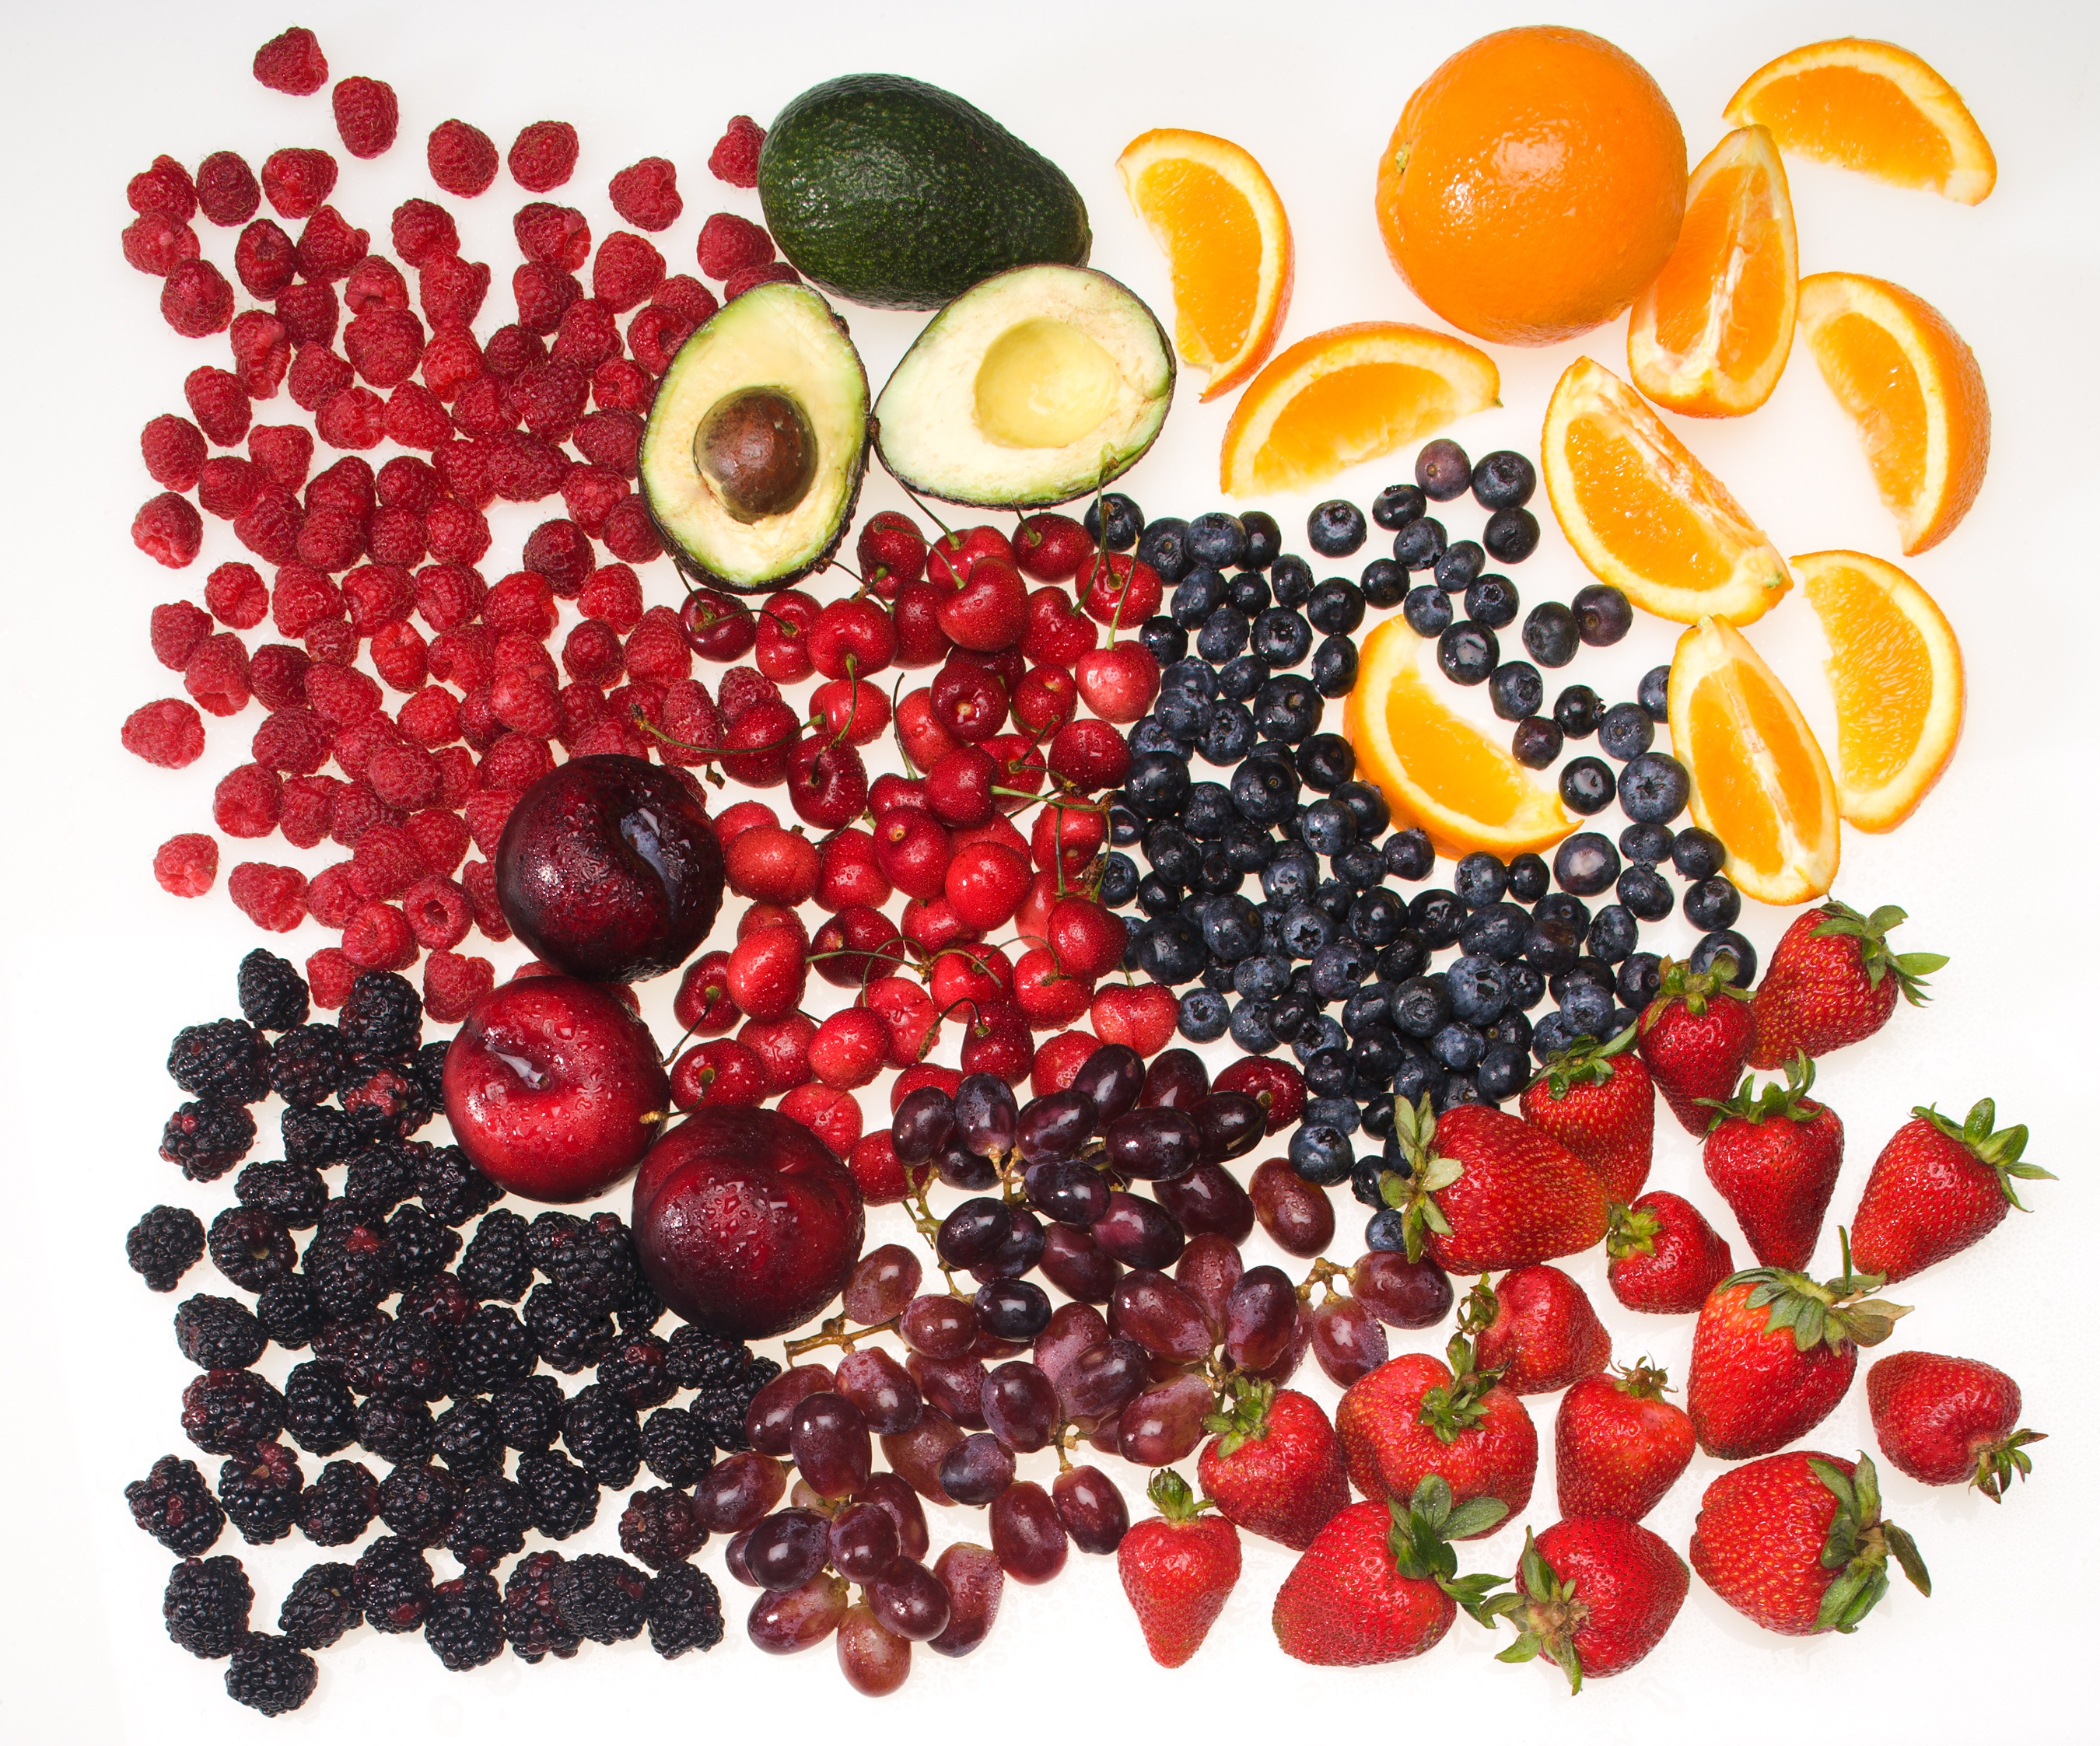
plant, fruit, berry, food, produce, avocado, healthy, juice, nutrition, blueberries, raspberries, fruits, strawberries, red grapes, blackberries, sweet cherries, black plum, navel orange, frutti di bosco, zante currant